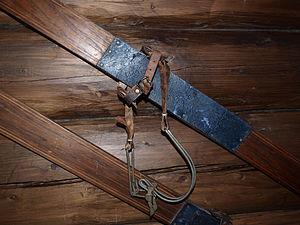
L'histoire du ski dans le massif des Vosges s'intègre pleinement dans un premier temps dans le processus d'introduction du ski en Europe centrale grâce à la partie alsacienne du massif vosgien. Dans un deuxième temps, le ski vosgien prend appui sur son expérience du XXᵉ siècle encore marquée par la technique dite norvégienne et commence une étroite relation avec les pays alpins, notamment grâce à l'action efficace du monde associatif et au développement du tourisme d'hiver qui introduira très tôt les premières compétitions auxquelles participera notamment la station de Gérardmer.